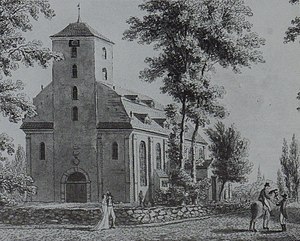
Hamburg-Ottensen / Historie
Christianskirche.
Ottensen er en bydel i Bezirk Altona i den tyske bystat Hamborg.